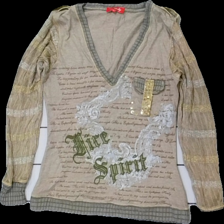
View: front
Type: Top
Category: Ladies
Brand: Not in the list
Brand text on label: derhy?
Colors: Beige, Grey, White
Material: 63% polyester 37% cotton
Pattern: Other
Cut: Regular
Size: S
Season: All
Damage location: middle center
Price range: 50-100
Recommended usage: Reuse
Description: beige långärmad tröja med ränder och text